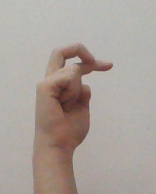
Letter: zay